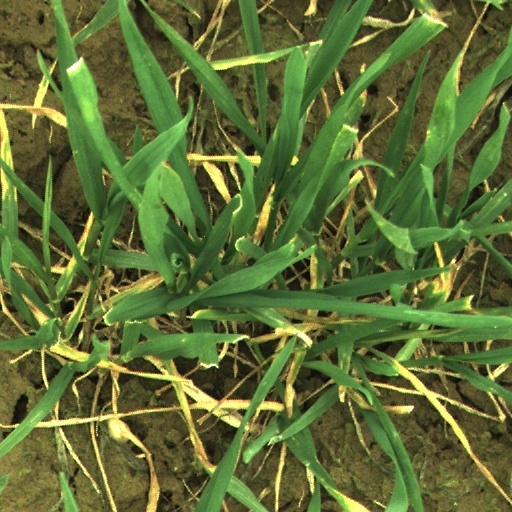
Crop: wheat